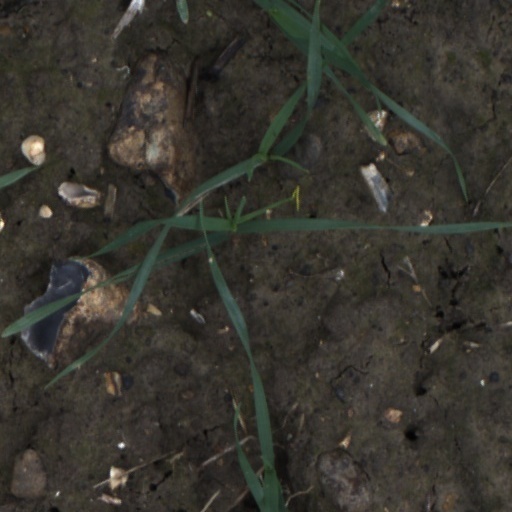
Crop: wheat